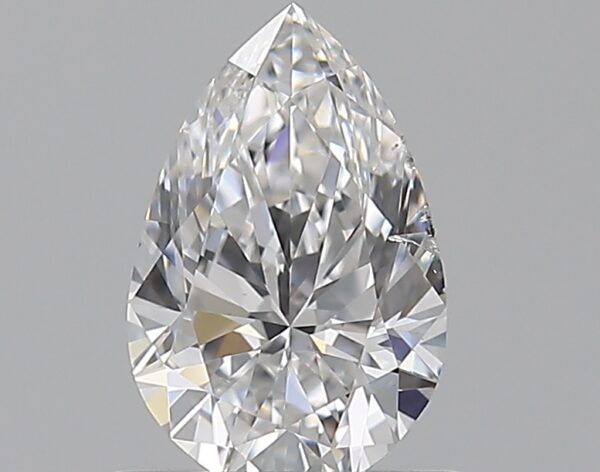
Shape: pear
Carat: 0.7
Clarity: SI1
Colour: D
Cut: EX
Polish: EX
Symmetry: VG
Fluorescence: N
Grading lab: GIA
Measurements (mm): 7.5 x 4.92 x 3.13